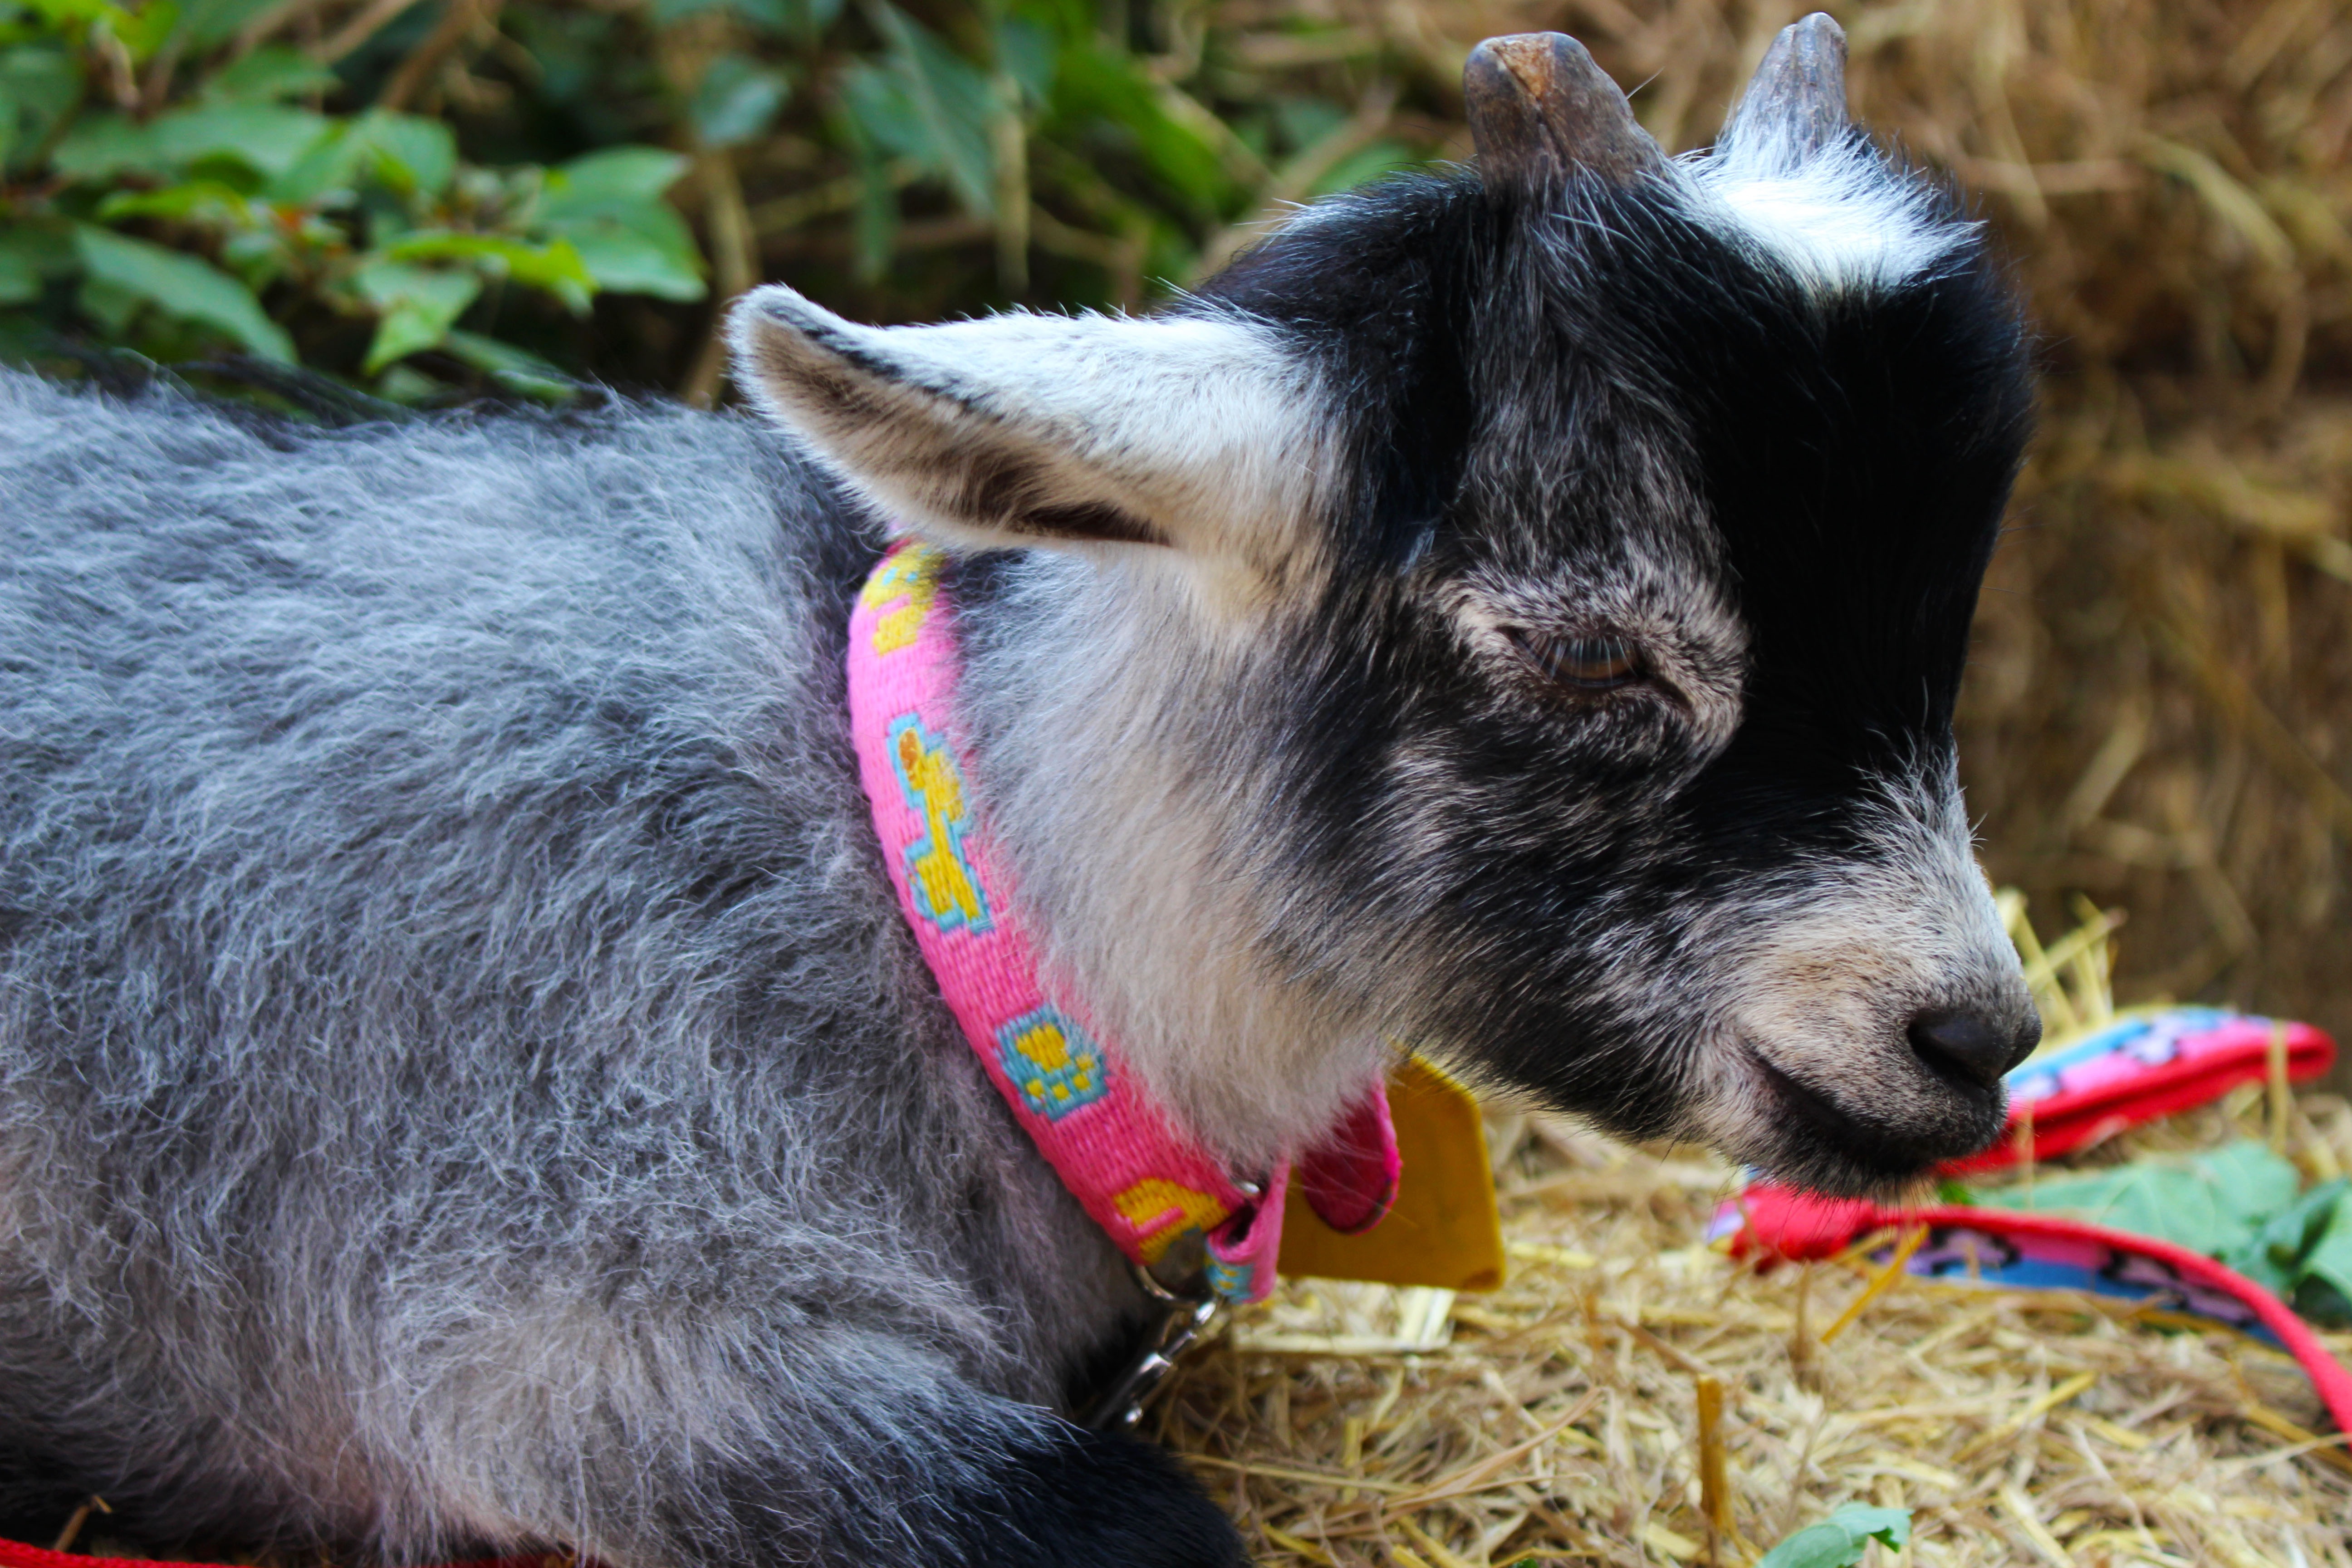
nature, grass, farm, countryside, kid, barn, animal, cute, country, looking, goat, pet, rural, young, farming, livestock, small, mammal, agriculture, baby, agricultural, goats, nose, little, vertebrate, domestic, breed, breeding